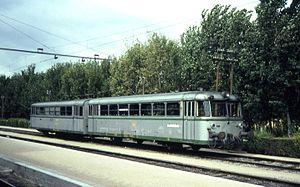
Les 591.3 et 591.4, ex FER 300 et 400, forment une série d'autorails de la Renfe.